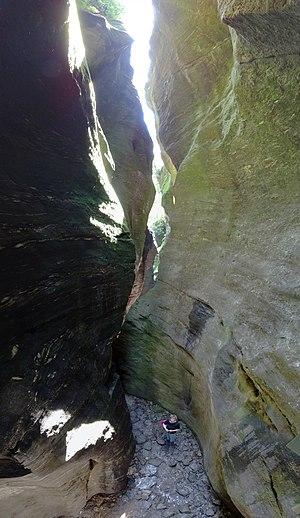
Les gorges d'Uriezzo, en italien Orridi di Uriezzo, sont un complexe de gorges dans la Vallée Antigorio de la province du Verbano-Cusio-Ossola dans la région Piémont en Italie entre Baceno, Crodo et Premia près de la colonie d'Uriezzo. Les glaciers du Toce se sont formés après l'ère glaciaire. Les gorges sont l'un des points forts touristiques de la région.